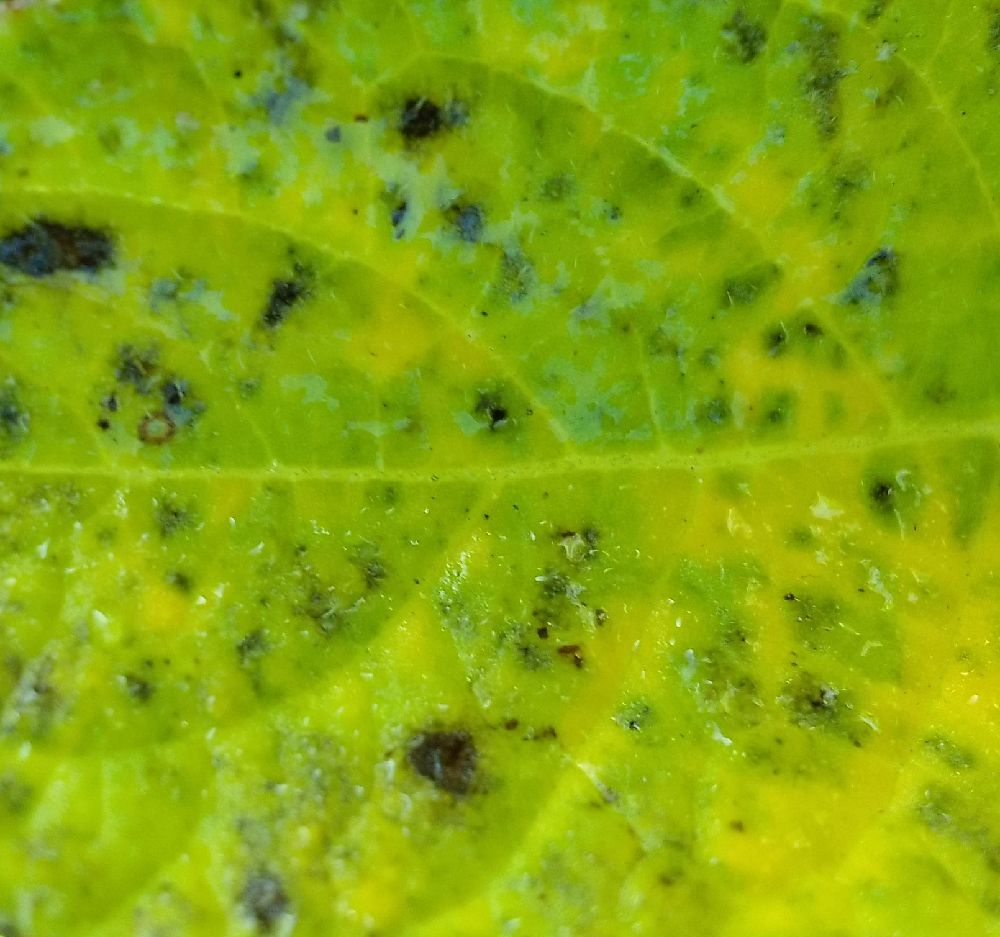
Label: Early blight